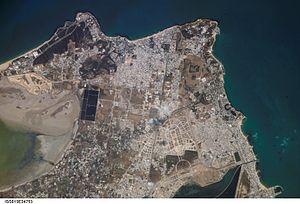
L'urbanisation de la Tunisie peut être comprise de deux façons : l'organisation de l'espace tunisien par la population habitant dans les villes et le processus de croissance de la population urbaine.